Mambattiyan

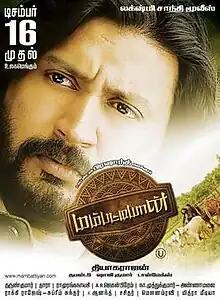
Poster

Mambattiyan is a 2011 Indian Tamil-language vigilante film co-written, produced and directed by Thiagarajan, starring his son Prashanth as the title character. The film, also starring Meera Jasmine, Prakash Raj, Vadivelu and Mumaith Khan in other pivotal roles, is a remake of the 1983 Tamil film "Malaiyoor Mambattiyan" that starred Thiagarajan. The film was released on 16 December 2011.